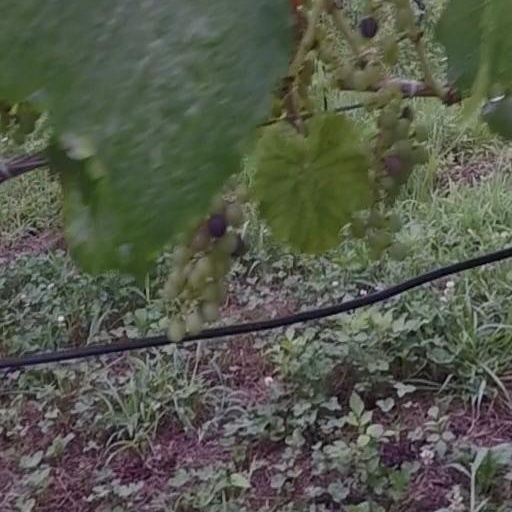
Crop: grape